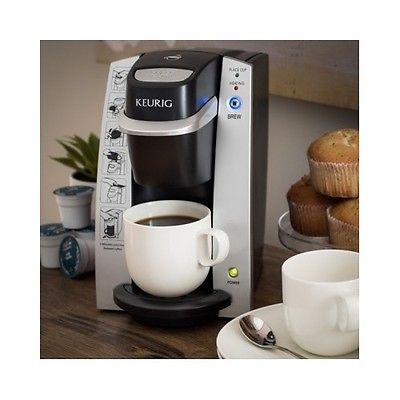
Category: coffee maker